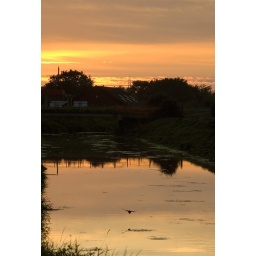
bird over Congresbury's river